Subsumption architecture

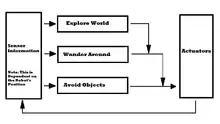
Figure 1: Abstract representation of subsumption architecture, with the higher level layers subsuming the roles of lower level layers when the sensory information determines it.

The development of layers follows an intuitive progression. First, the lowest layer is created, tested, and debugged. Once that lowest level is running, one creates and attaches the second layer with the proper suppression and inhibition connections to the first layer. After testing and debugging the combined behavior, this process can be repeated for (theoretically) any number of behavioral modules.